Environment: real
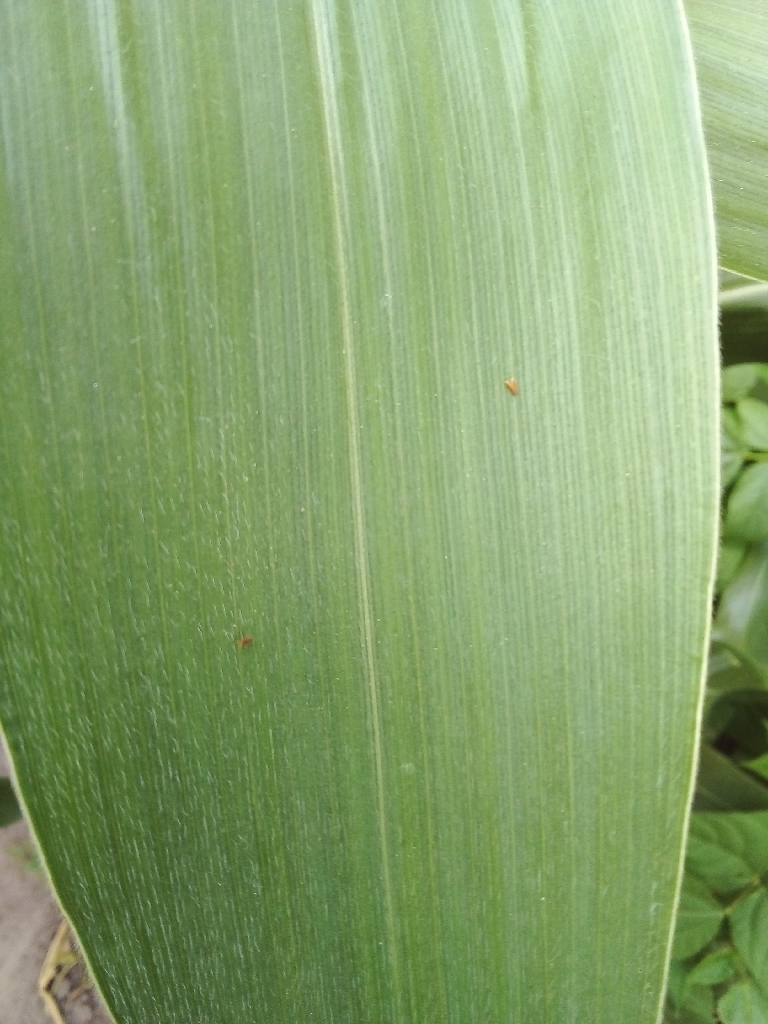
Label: healthy